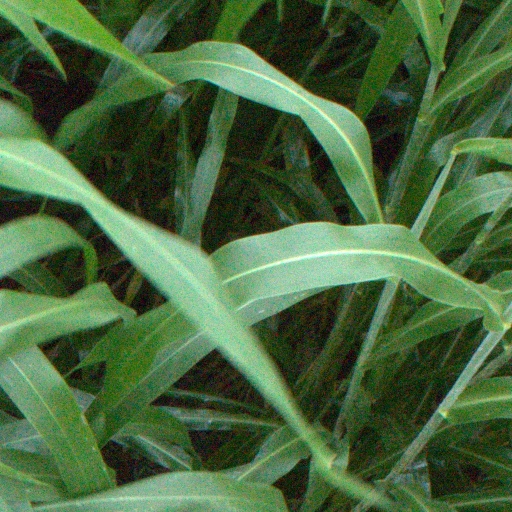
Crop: sorghum